Xbox Wireless Controller

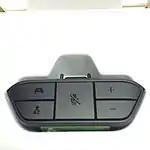
Stereo Headset Adapter

Plans for a revised version of the Elite controller were leaked in January 2018, with a number of new features, including USB-C connector, and other hardware improvements such as three-level Hair Trigger Locks, adjustable tension for the thumbsticks, revised rubber grips, three user-defined profile settings, and Bluetooth connectivity, which had been introduced with the revised Xbox One S controller in 2016.